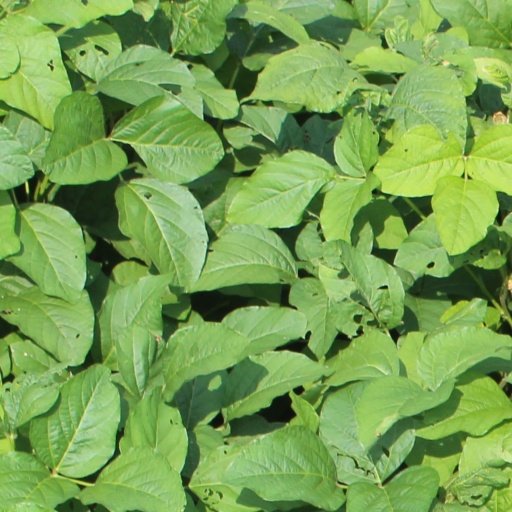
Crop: soybean